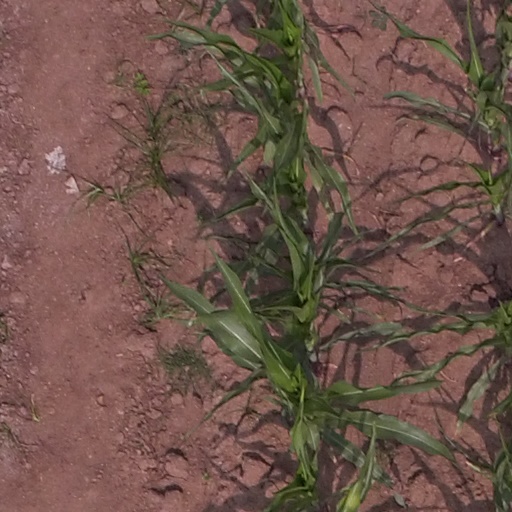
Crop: maize; corn